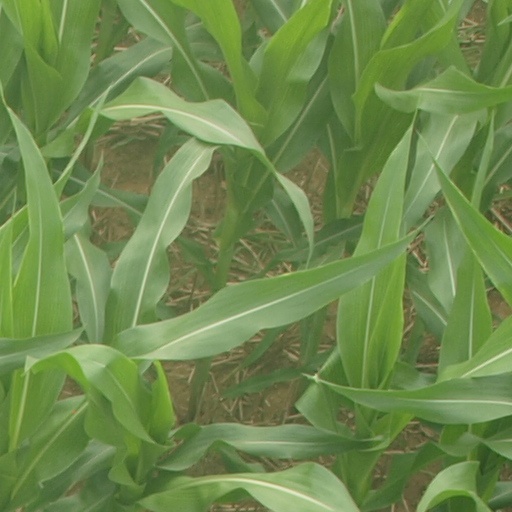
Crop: maize; corn